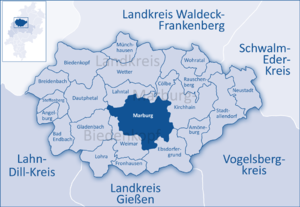
Marburg
Marburgs beliggenhed i Landkreis Marburg-Biedenkopf
Marburg er en by i den tyske delstat Hessen og har knap 90.000 indbyggere. Den ligger ved floden Lahn og er kendt for Elisabeth Kirken – efter Den hellige Elisabeth – og sit Philipps Universität, opkaldt efter Philip 1. af Hessen. Det er det ældste protestantiske universitet, der stadig eksisterer.